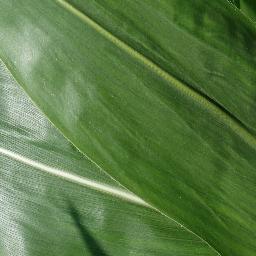
Label: Corn_(Maize)___Healthy